Sky position (RA, Dec in degrees): 232.754, -1.808
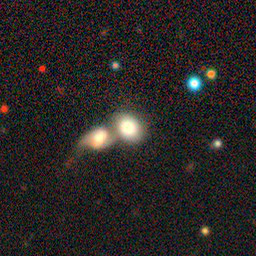
Galaxy morphology: Merging Galaxies